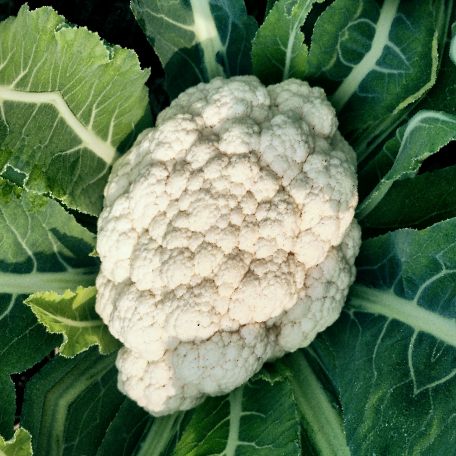
Label: Disease Free